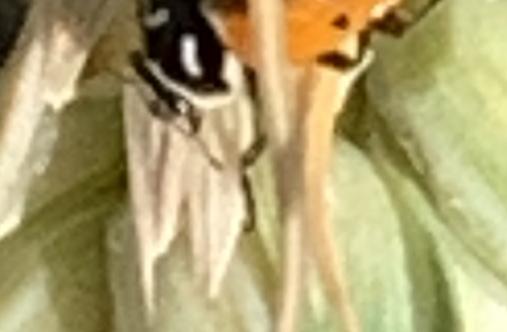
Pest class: predators